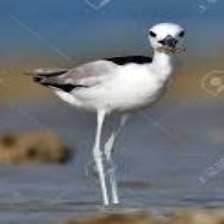
Species: CRAB PLOVER
Scientific name: DROMAS ARDEOLA